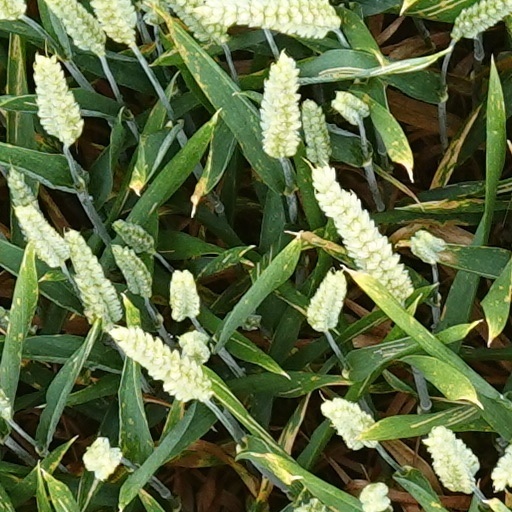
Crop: wheat